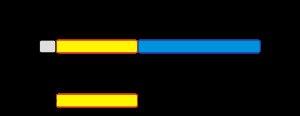
La protéine Sonic hedgehog, nommée d'après Sonic the Hedgehog, est, chez les mammifères l'une des trois protéines impliquées dans la voie de signalisation dite Hedgehog, les deux autres facteurs de cette voie étant les protéines DHH et IHH. La protéine SHH est le ligand le mieux étudié de la voie de signalisation Hedgehog. Il joue un rôle clé dans la régulation de l'organogenèse des vertébrés, comme la croissance des doigts sur les membres et l'organisation du cerveau. Son gène est le SHH situé sur le chromosome 7 humain.